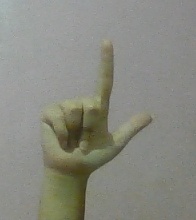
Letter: laam